1920: Evil Returns

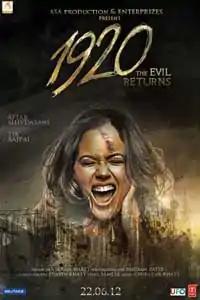
Movie poster

1920: The Evil Returns is a 2012 Indian Hindi-language supernatural horror film written by Vikram Bhatt and directed by Bhushan Patel. A quasi-sequel to the 2008 film "1920", and the second of the 1920 film series, it stars Aftab Shivdasani, Tia Bajpai, Vidya Malvade and Sharad Kelkar. The film is third in a series of quasi-sequels released under the Bhatt Banner including "Raaz – The Mystery Continues", "Murder 2", "Jism 2", "Jannat 2" and "Raaz 3D" each of which had nothing to do with their respective prequels, but somehow fell in the same genre following a similar story. The trailer was released on 28 September 2012.